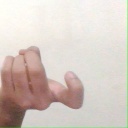
अक्षर: ज